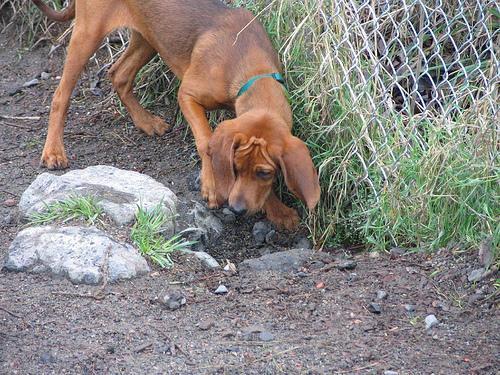
redbone